Circle jerk

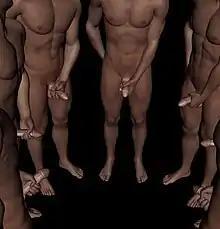
3D representation of a circle jerk involving adult males

A circle jerk, also sometimes spelled circlejerk, is a sexual practice in which a group of men form a circle and masturbate or touch each other's genitals. In the metaphorical sense, the term is used to refer to self-congratulatory behavior or discussion among a group of people, usually in reference to a "boring or time-wasting meeting or other event".